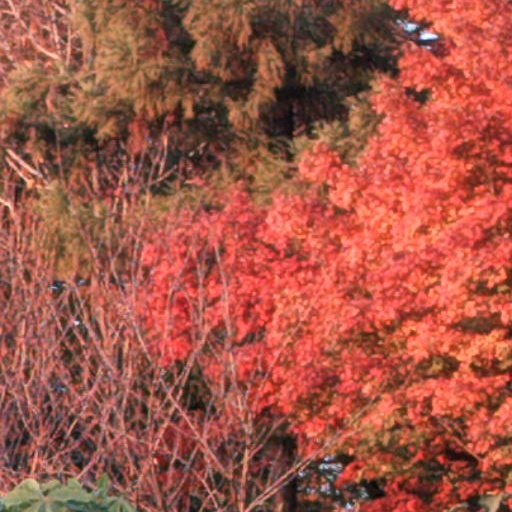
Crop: cassava